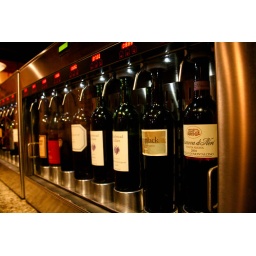
Not much of a wine drinker but the machine they have at the bar below my gym is pretty cool.